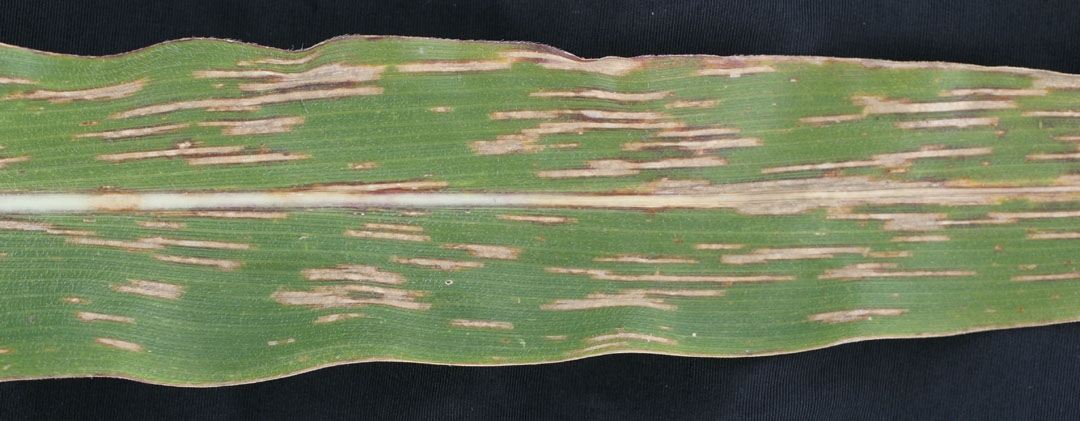
Labels: Corn leaf blight